Østfold University College

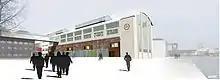
The new addition to the Fredrikstad Campus, "Smia" is home to the Faculty of Engineering

HiØ is split between two campuses, one located in Halden, for business, social sciences, foreign language, computer science and education. The other in Fredrikstad, for engineering, health and social studies, and theatre.